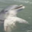
Label: dolphin